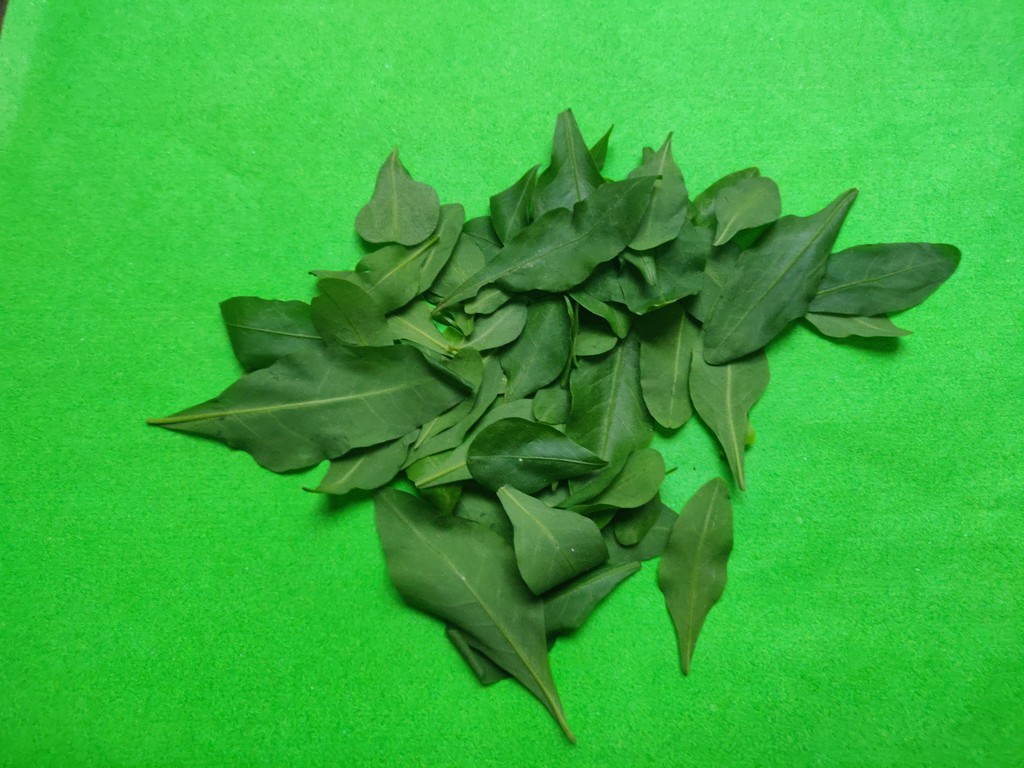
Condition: Healthy
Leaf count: multiple
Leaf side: unknown